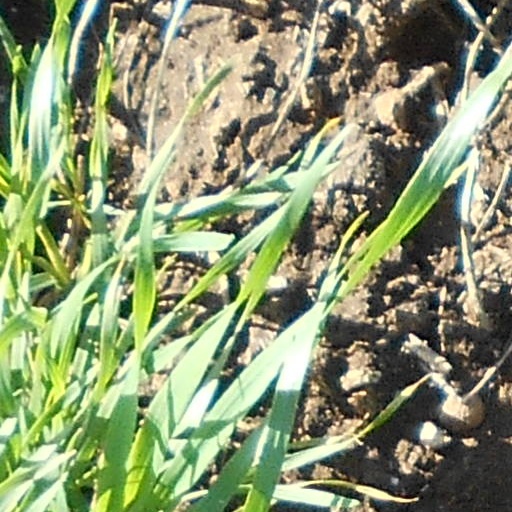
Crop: wheat